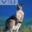
Label: kangaroo